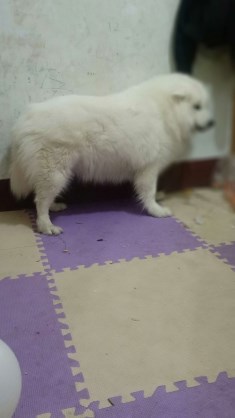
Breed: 2192-n000088-Samoyed